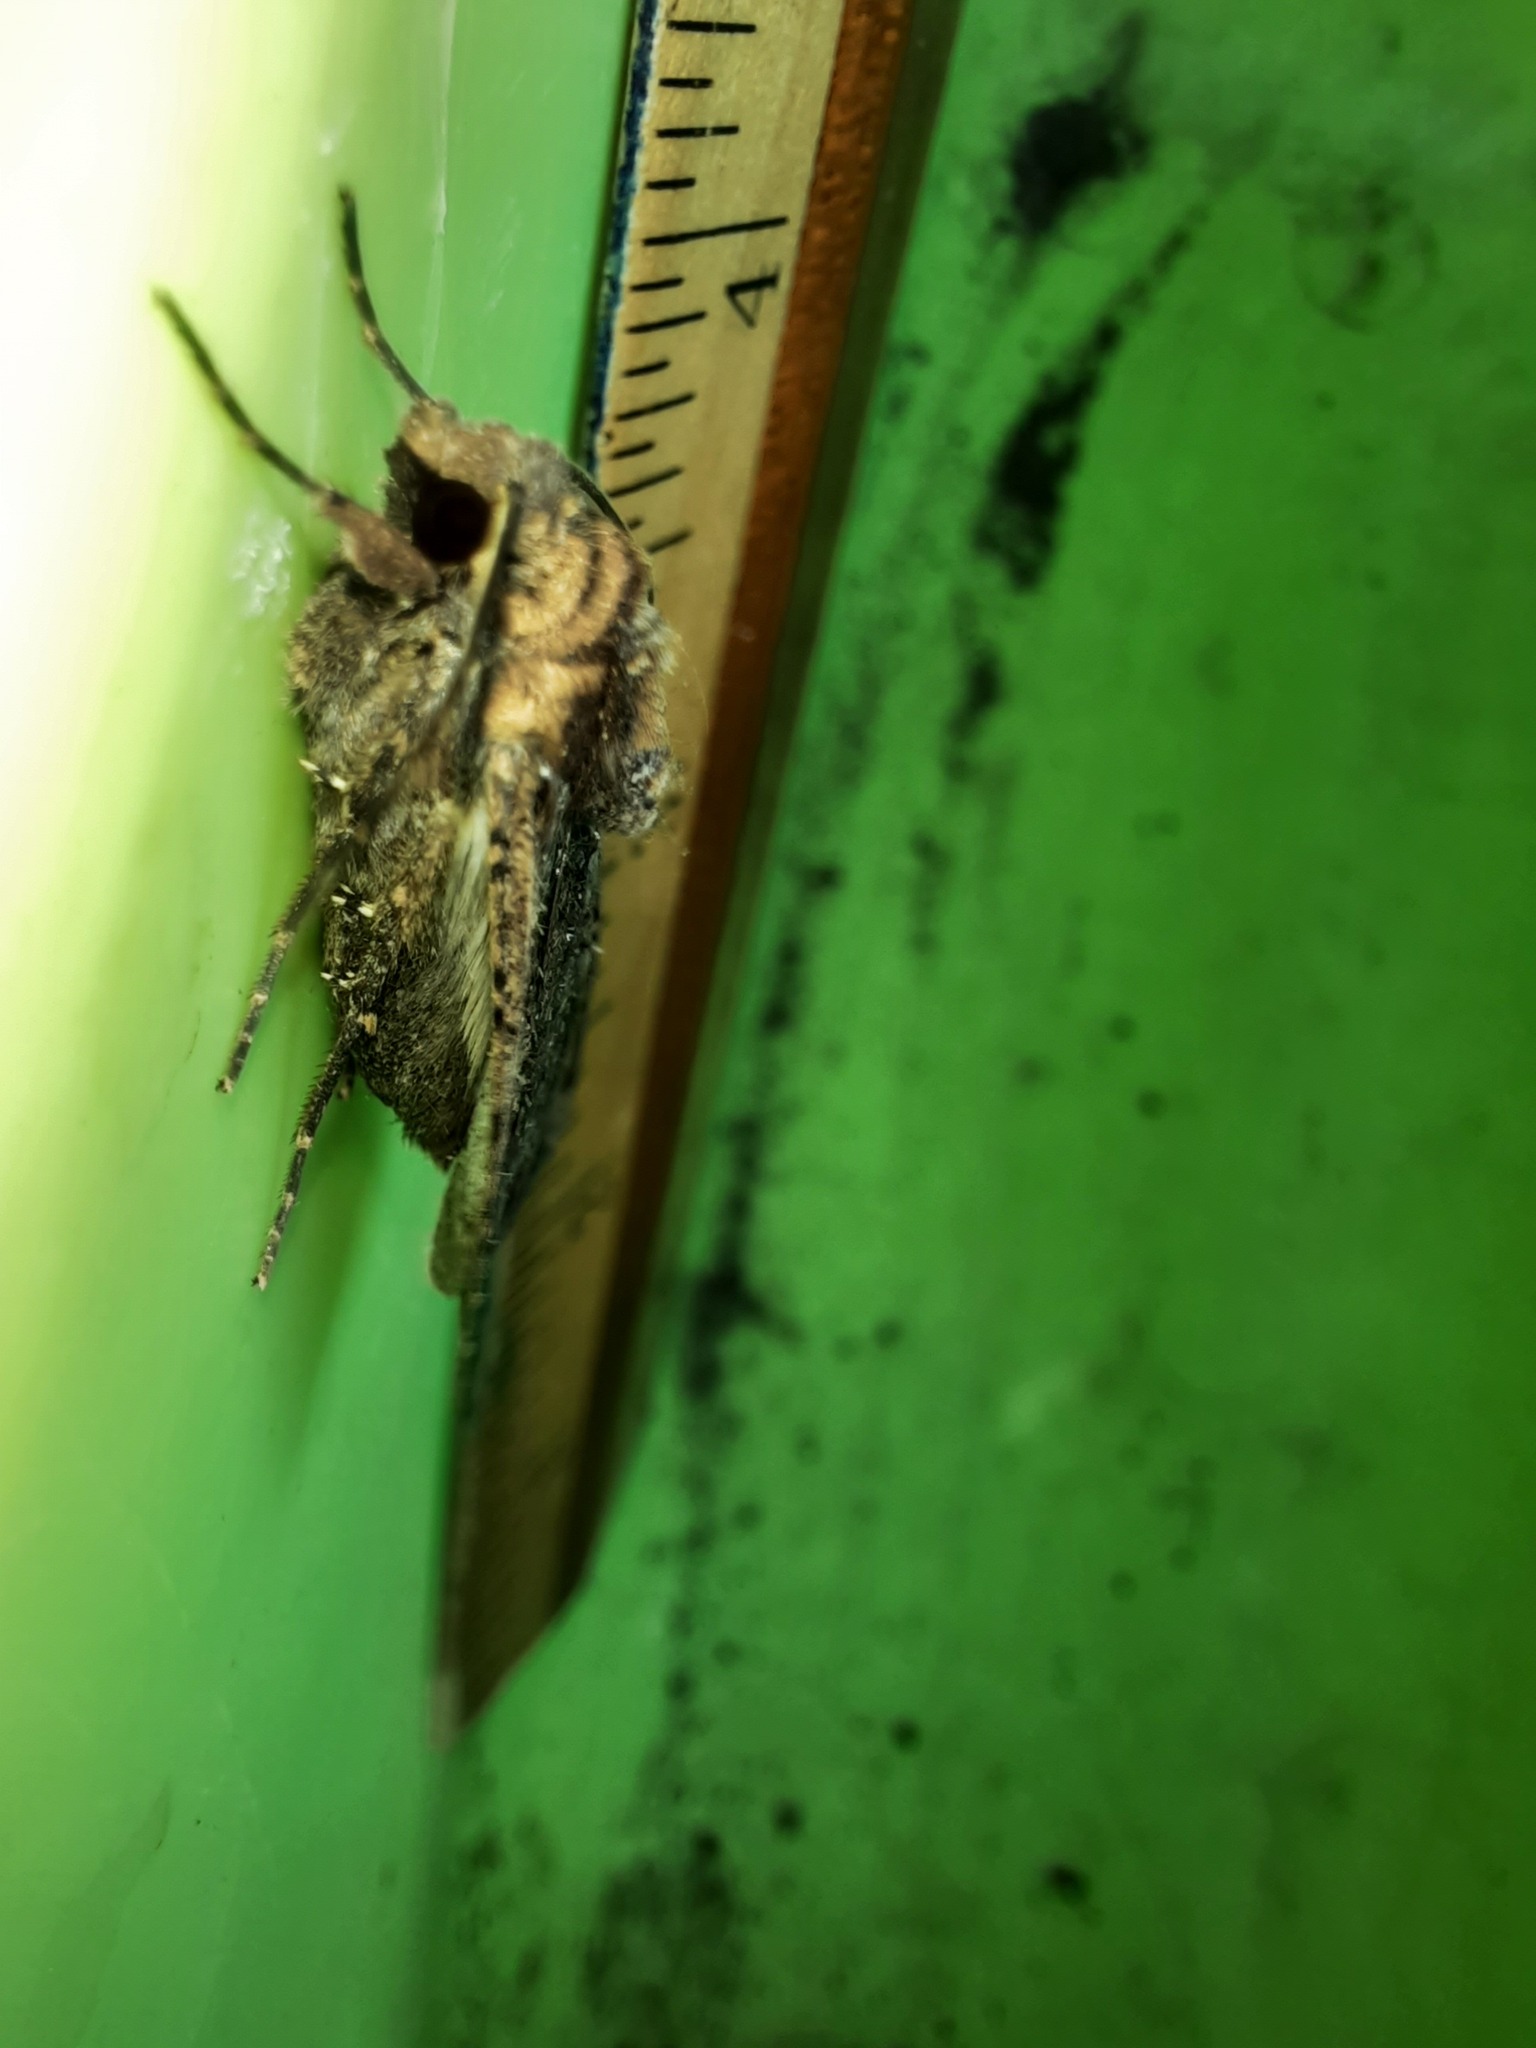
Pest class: cutworms